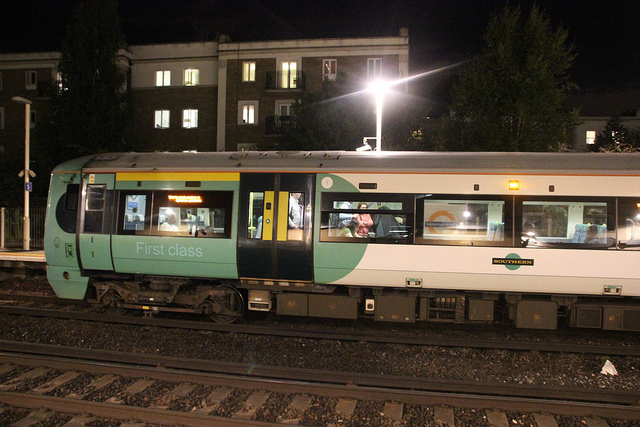
A train riding along tracks by a street light in front of an apartment building.

The train has stop on the train tracks.

A train st night moving down the tracks.

A white and green train on tracks with people inside

The train is traveling down the railroad with its passengers.